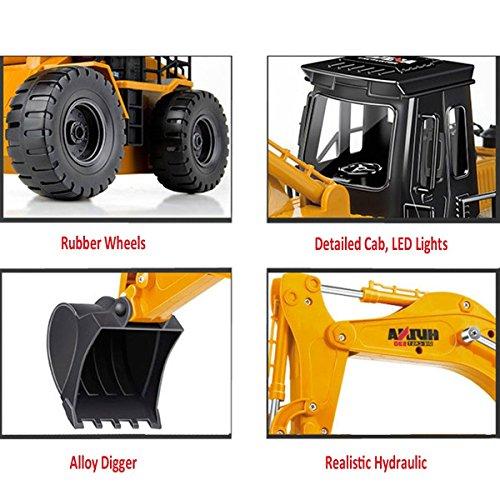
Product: Huina 2.4Ghz Radio Control Alloy 6 Channel 4 Wheel Excavator Remote Control High Simulation Truck
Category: Toys & Games | Kids' Electronics
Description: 2.4Ghz Full Function Radio Control Truck Support Multiplayer Playing.
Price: $37.99
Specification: ProductDimensions:14x6x7inches|ItemWeight:3.15pounds|ShippingWeight:3.15pounds(Viewshippingratesandpolicies)|ASIN:B01LXC61TY|Manufacturerrecommendedage:6yearsandup